Gunther Mende

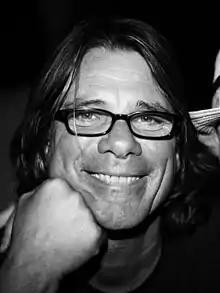
Mende in 2009

He was six years old when he received his first set of drums. From that point on he loved music. After his Abitur in Mainz, his main subjects were germanistics, politics and philosophy, he worked as a mason and sculptor in the family company. After school, he earned his first money playing the drums in bands all through Germany. In 1976, CBS Frankfurt gave him the opportunity to work as a staff producer. He produced Red Baron with the frontman Candy DeRouge, with whom he continued working after the band broke up. He started writing songs for different kinds of groups and solo artists, like Roy Black and Tommy Steiner, before he discovered Jennifer Rush, which proved pivotal for him.